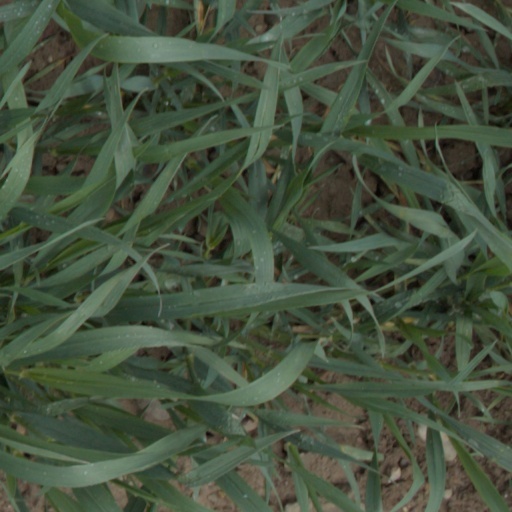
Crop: wheat